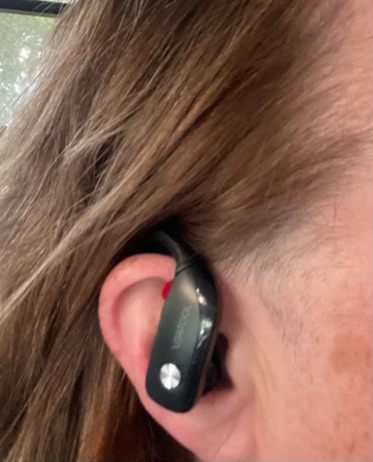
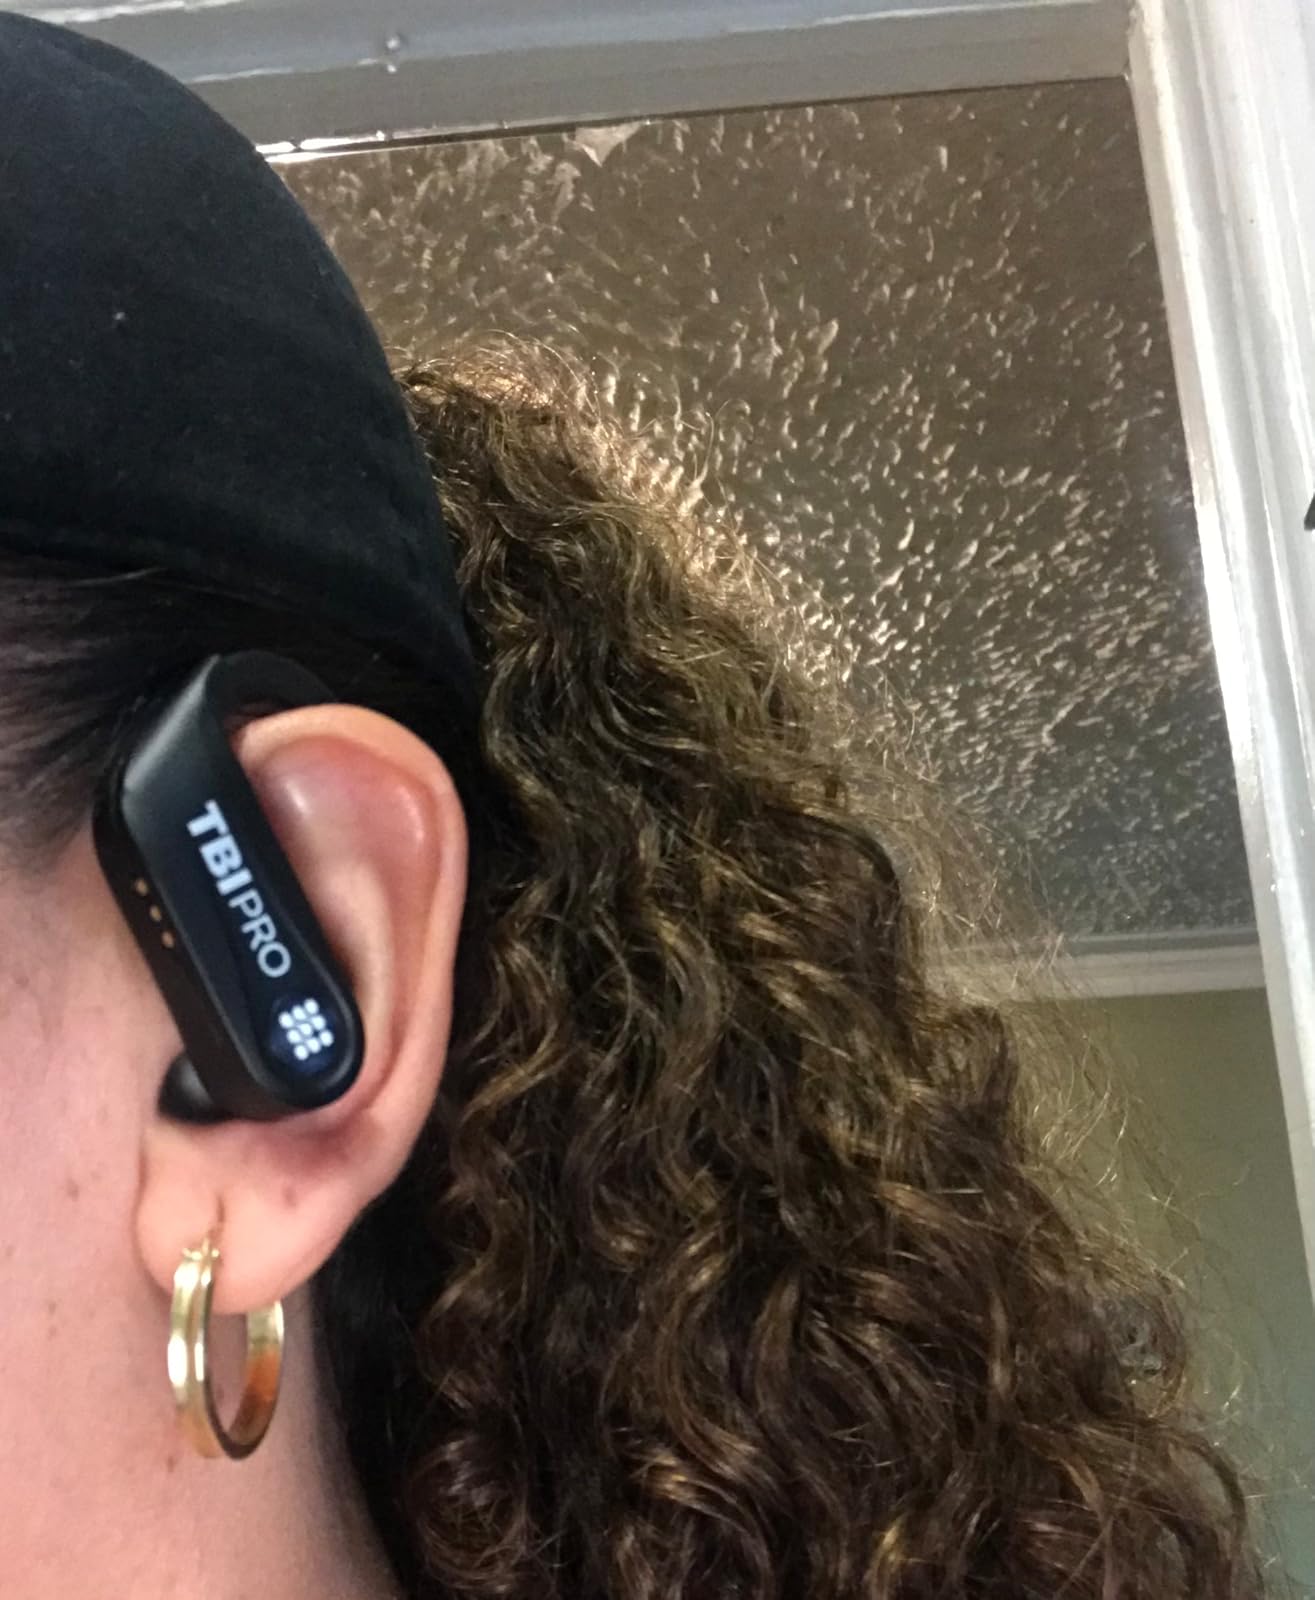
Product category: earbuds
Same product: no